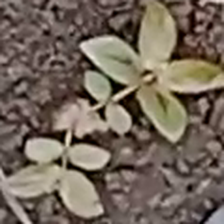
Weed species: Choti_dudhi_(Euphorbia_hirta)